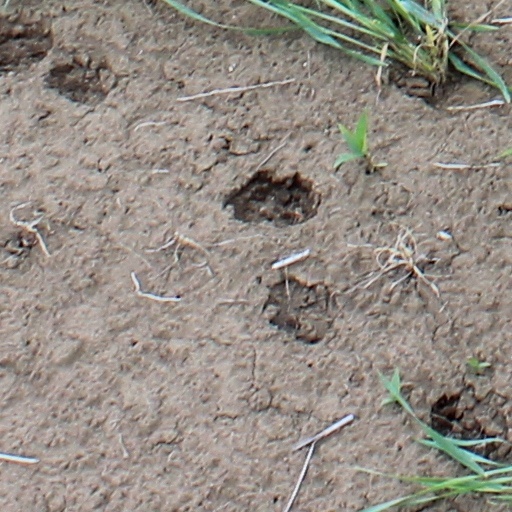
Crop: wheat